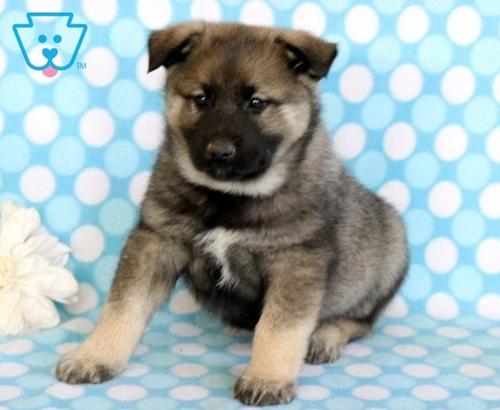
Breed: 217-n000046-Norwegian_elkhound